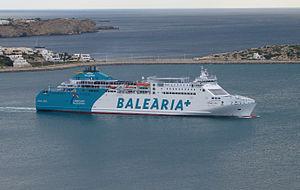
Baleària est une entreprise de transport maritime, d'origine espagnole.